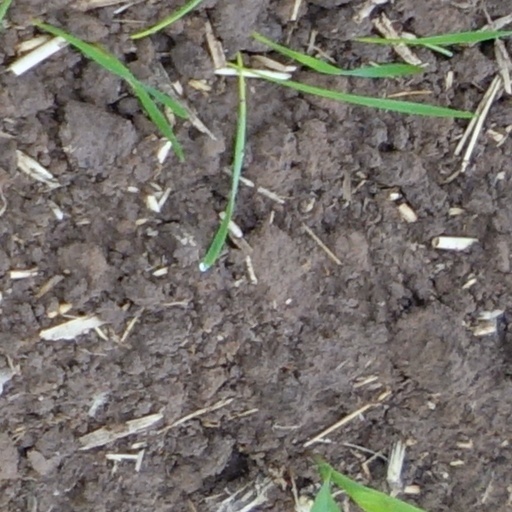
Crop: wheat